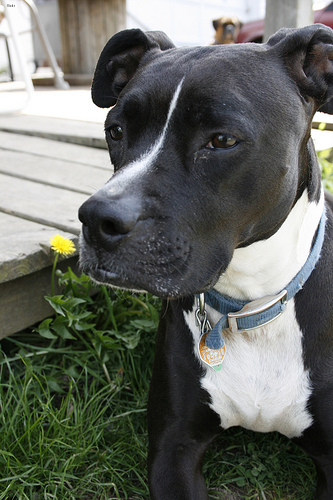
Animal: dog
Breed: american pit bull terrier